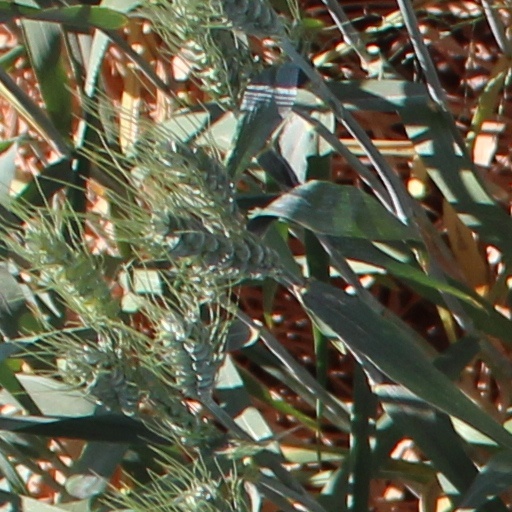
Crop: wheat